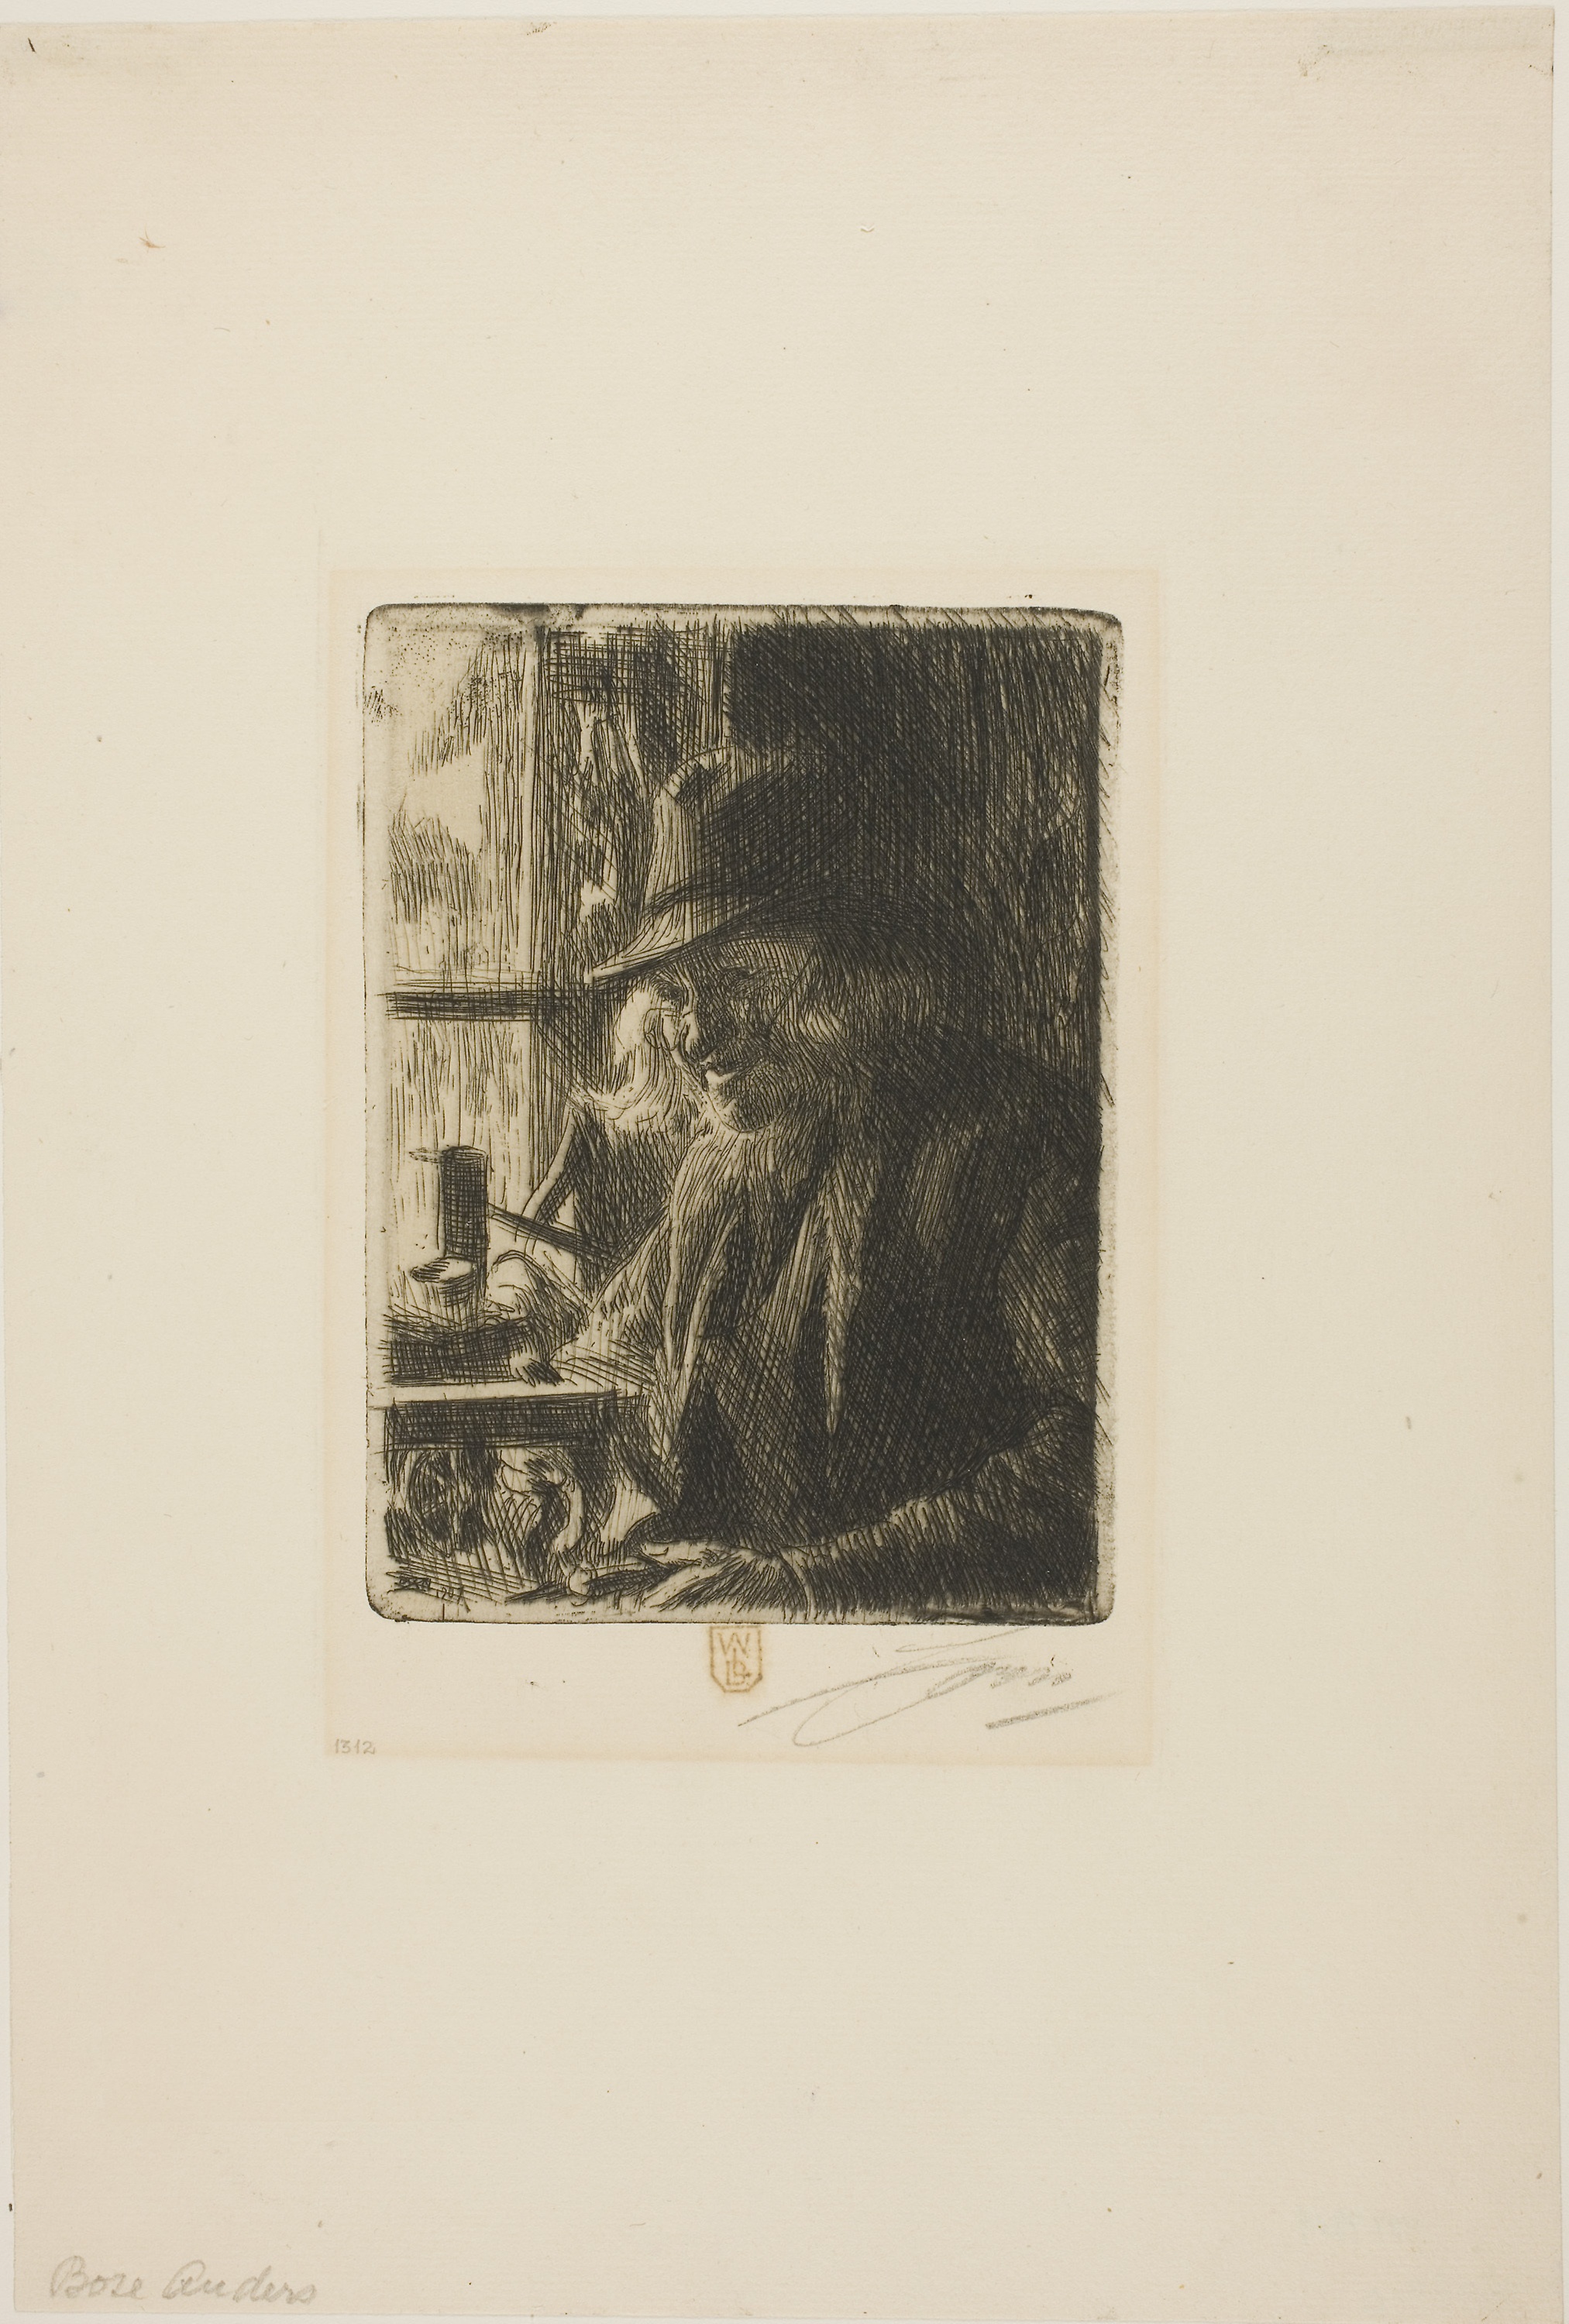
art, modern art, art gallery, artwork, painting, collection, drawing, history, picture frame, visual arts